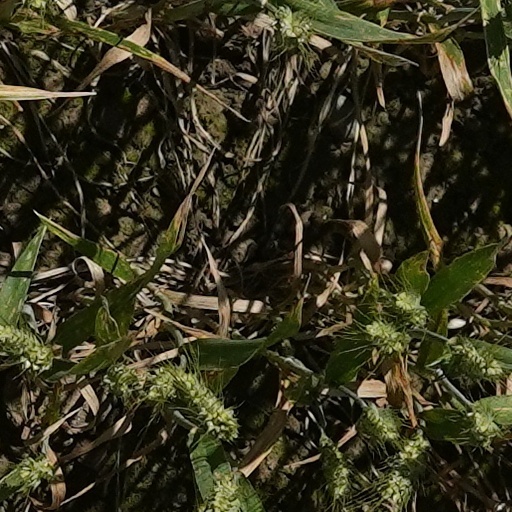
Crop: wheat